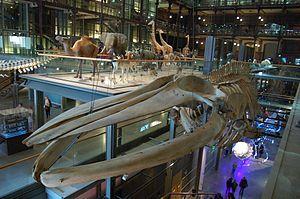
Grande galerie de l'évolution du Muséum national d'histoire naturelle